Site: brandenburg
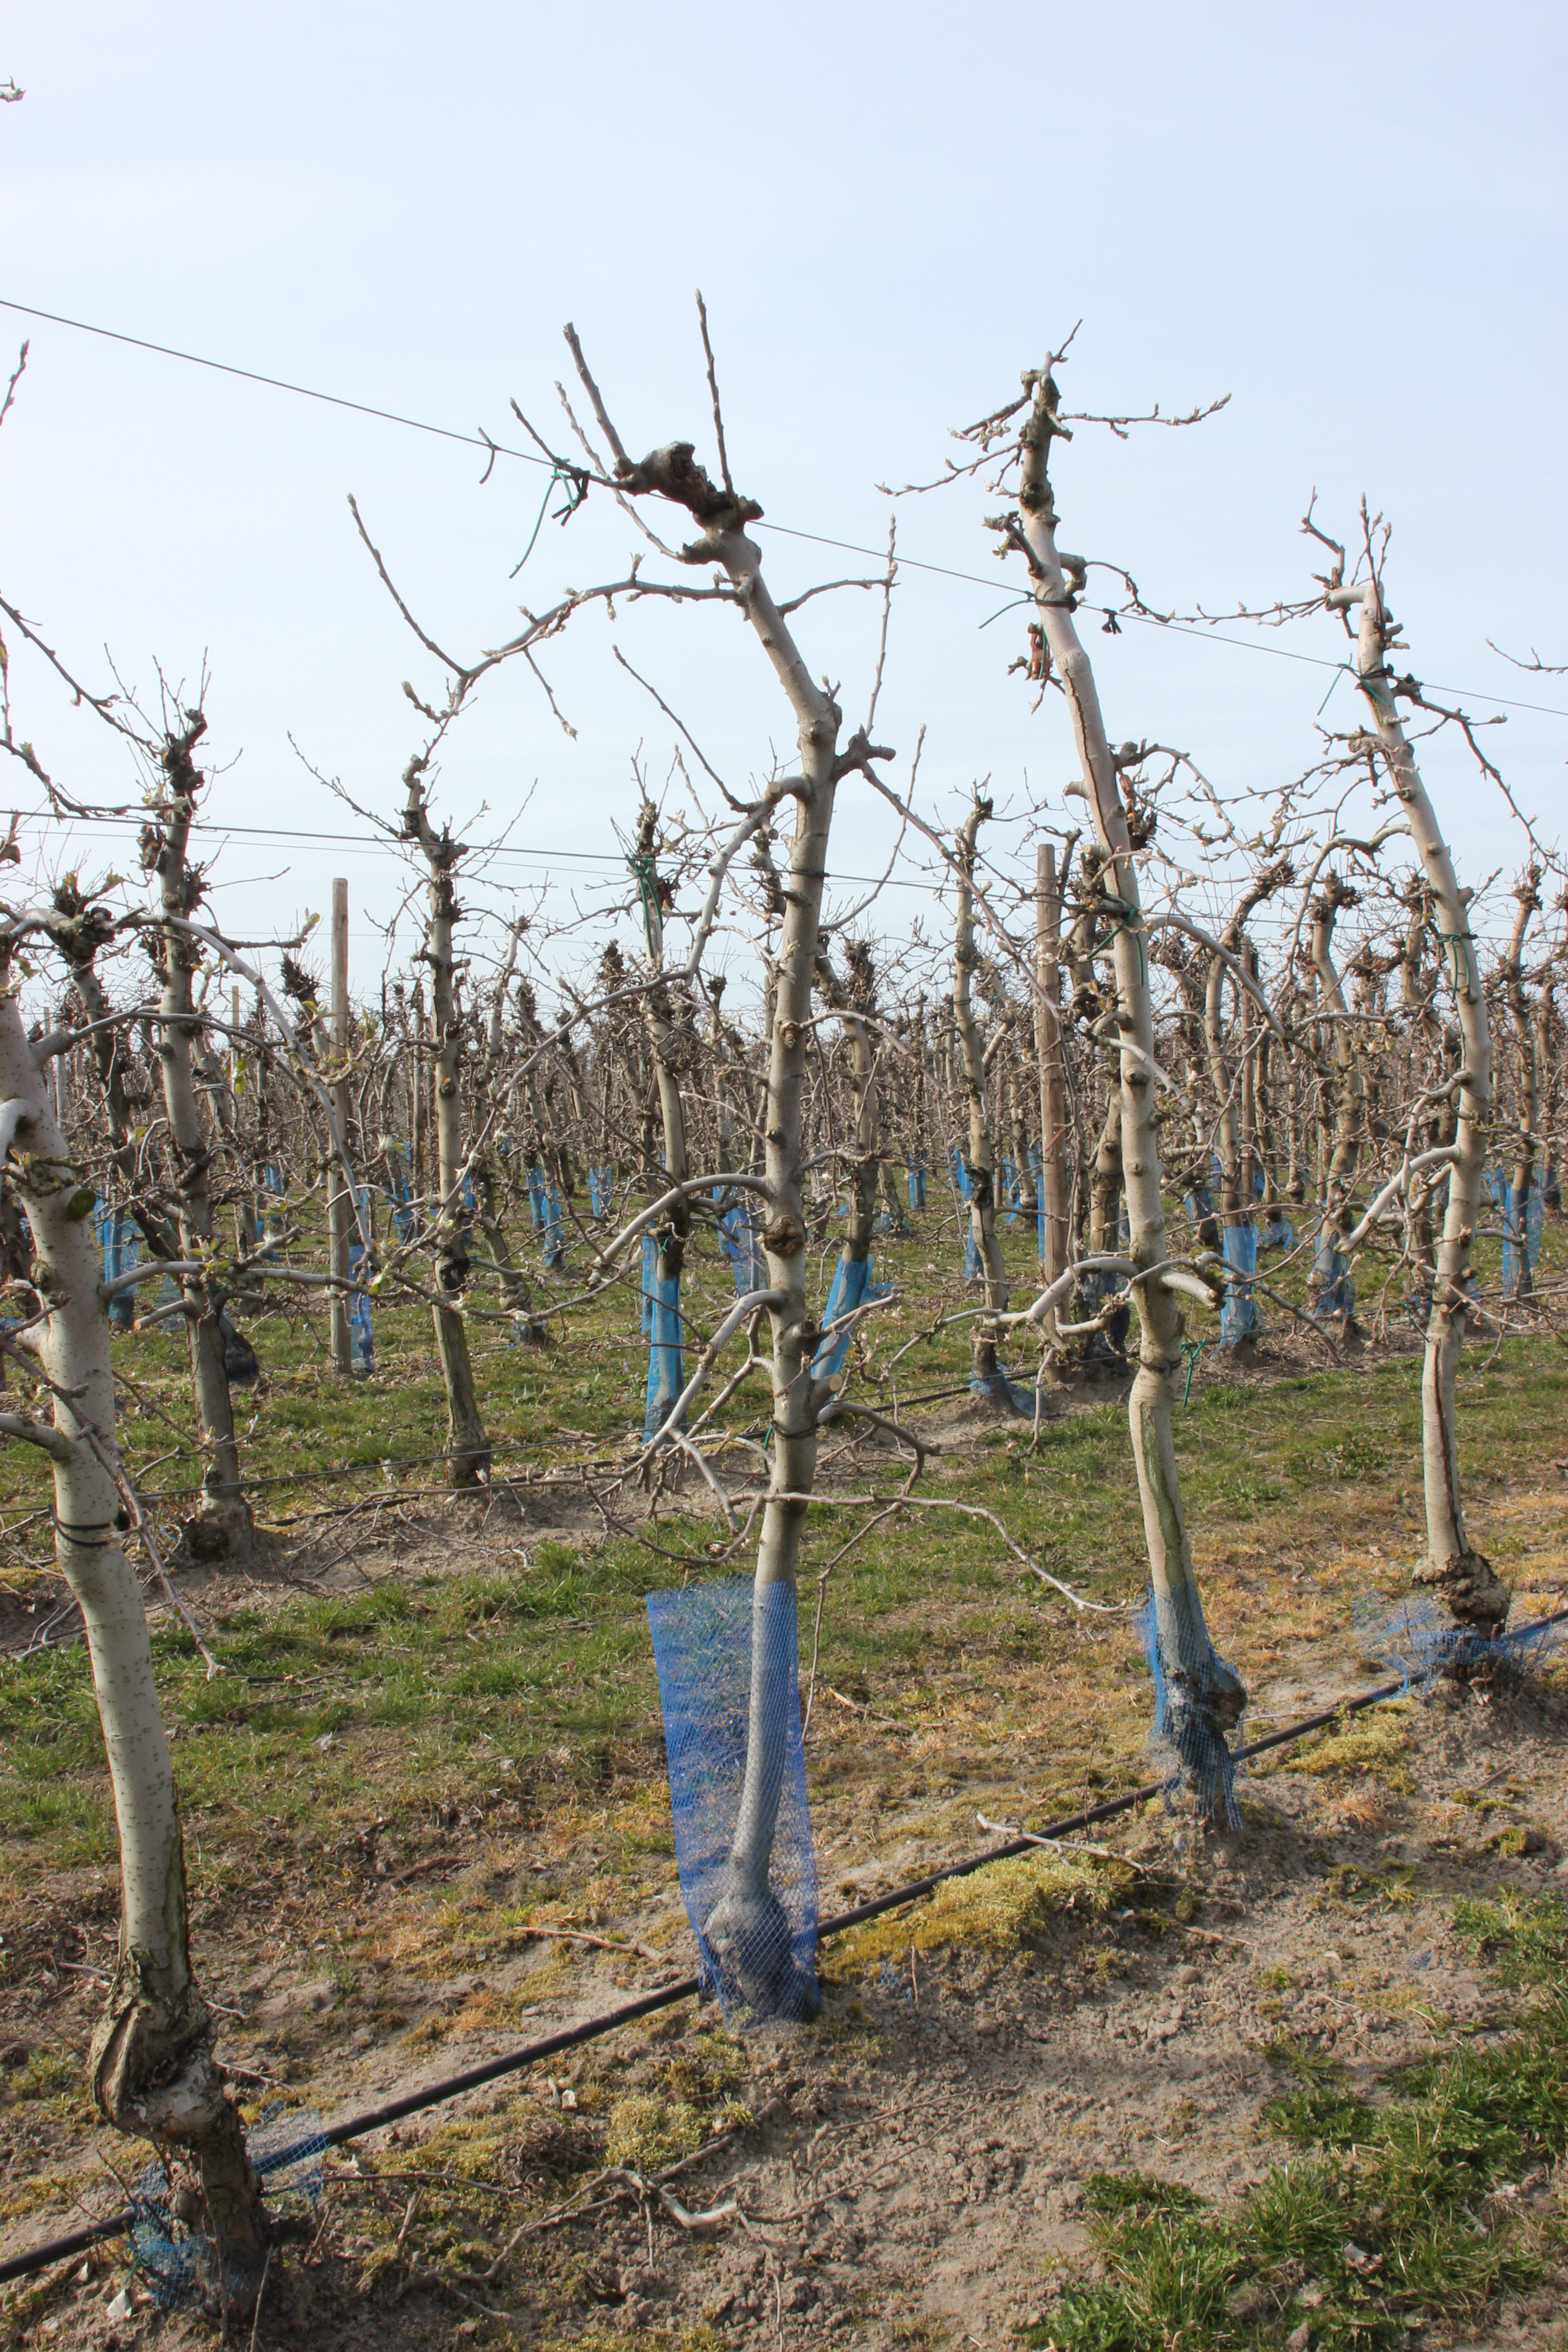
Growth stage (BBCH 54): Inflorescence emergence